Helen Maroulis

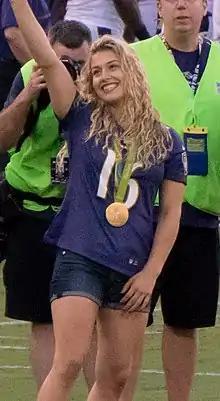
Maroulis in 2016

Helen Louise Maroulis (born September 19, 1991) is an American freestyle wrestler who competes in the women's 55-kg, 53-kg, and 57-kg categories. She was a gold medalist at the 2015 World Wrestling Championships in Las Vegas, Nevada and a gold medalist at the 2011 Pan American Games in Guadalajara, Mexico. At the 2016 Summer Olympics in Rio de Janeiro, Brazil, she became the first-ever American to win a gold medal in women's freestyle wrestling at the Olympic Games.